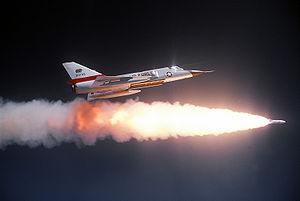
Le Convair F-106 Delta Dart est un intercepteur américain mis en service en 1959. Il se caractérise par une aile delta et une soute ventrale pouvant contenir jusqu'à quatre missiles air-air. Le F-106 a été construit à 340 exemplaires dont les derniers ont été retirés du service en 1988.
Un avion d'interception est un type d'avion de chasse conçu spécifiquement pour arrêter et détruire des avions ennemis avant qu'ils atteignent leur objectif. Il s'agit principalement d'empêcher les bombardiers adverses d'attaquer le territoire national.